Zhu Yousong

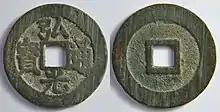
"Hongguang Tongbao" cash coin, produced under Zhu Yousong

The Hongguang Emperor (1607–1646), personal name Zhu Yousong, childhood nickname Fuba, was the first emperor of the Chinese Southern Ming dynasty. He reigned briefly in southern China from 1644 to 1645. His era name, "Hongguang", means "great light".